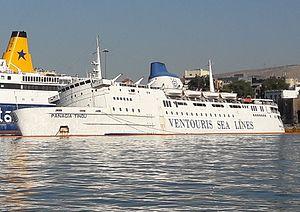
Le Panagia Tinou est un ferry construit en 1972, sous le nom de Hengist, pour la compagnie Sealink. Il navigue d’abord dans la Manche sous les couleurs de la Sealink puis de Stena Line, avant de partir en Méditerranée suite à son rachat par une compagnie grecque en mars 1992. Il y navigue jusqu’à son naufrage, dans le port du Pirée, en avril 2016. Il est renfloué en février 2017 et détruit à Aliağa le mois suivant.